S. H. Kress and Co. Building (Tampa, Florida)

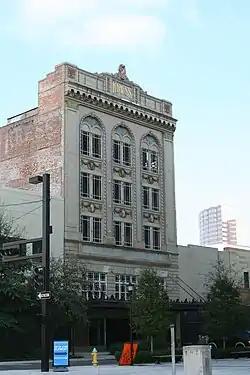
S. H. Kress & Co. building in downtown Tampa

The S. H. Kress and Co. Building is a historic 1928 building in Tampa, Florida, United States. It was part of the S. H. Kress & Co. "five and dime" department store chain. The store closed in 1981, and has since remained vacant. on April 7, 1983, it was added to the U.S. National Register of Historic Places.